Darius the Mede

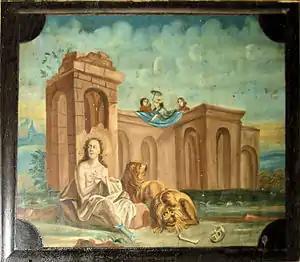
Detail from the church of Lambrechtshagen, Germany, 1759: Daniel in the lions' den with Darius the Mede above.

Darius the Mede is mentioned in the Book of Daniel as King of Babylon between Belshazzar and Cyrus the Great, but he is not known to secular history and there is no space in the historical timeline between those two verified rulers. Belshazzar, who is often mentioned as king in the book of Daniel, was in fact the crown-prince and governor while his father was in Arabia from ca. 553 to 543 BCE, but Nabonidus had returned to Babylon years before the fall of the Babylonian empire.